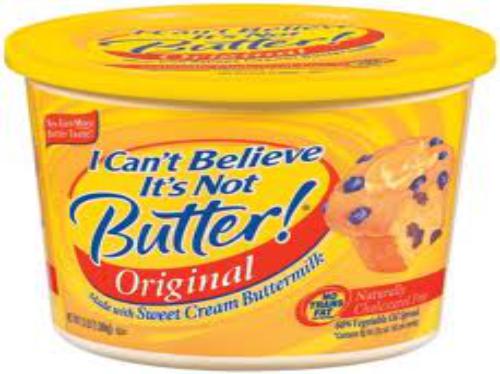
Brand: I Can't Believe It's Not Butter
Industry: Food